Harare

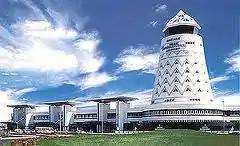
Robert Gabriel Mugabe International Airport

The city initially boomed under a wave of optimism and investment that followed the country's independence in 1980. The name of the city was changed to Harare on 18 April 1982, the second anniversary of Zimbabwean independence, taking its name from the village near Harare Kopje of the Shona chief Neharawa, whose nickname was "he who does not sleep". Before independence, "Harare" was the name of the black residential area now known as Mbare.